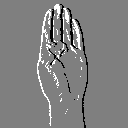
ASL letter: b